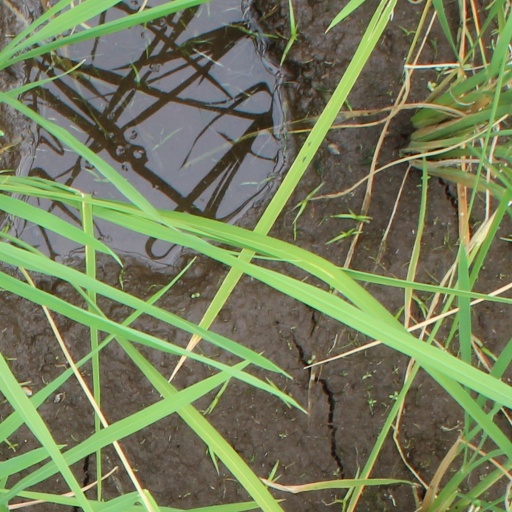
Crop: rice